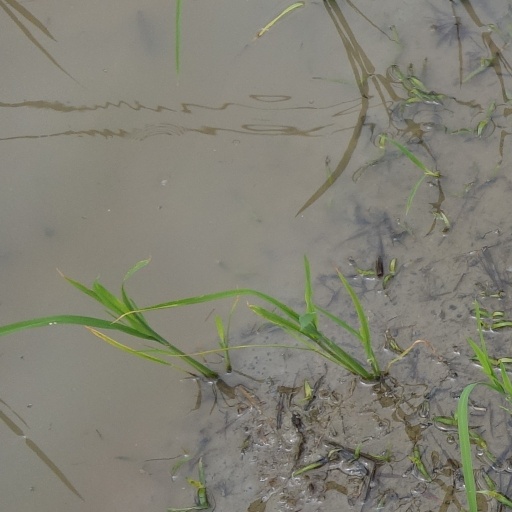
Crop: rice